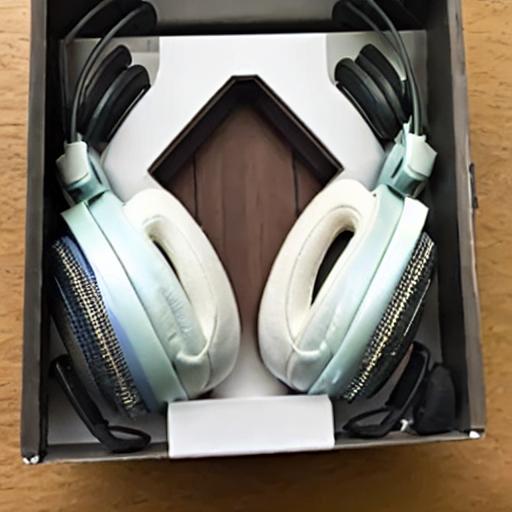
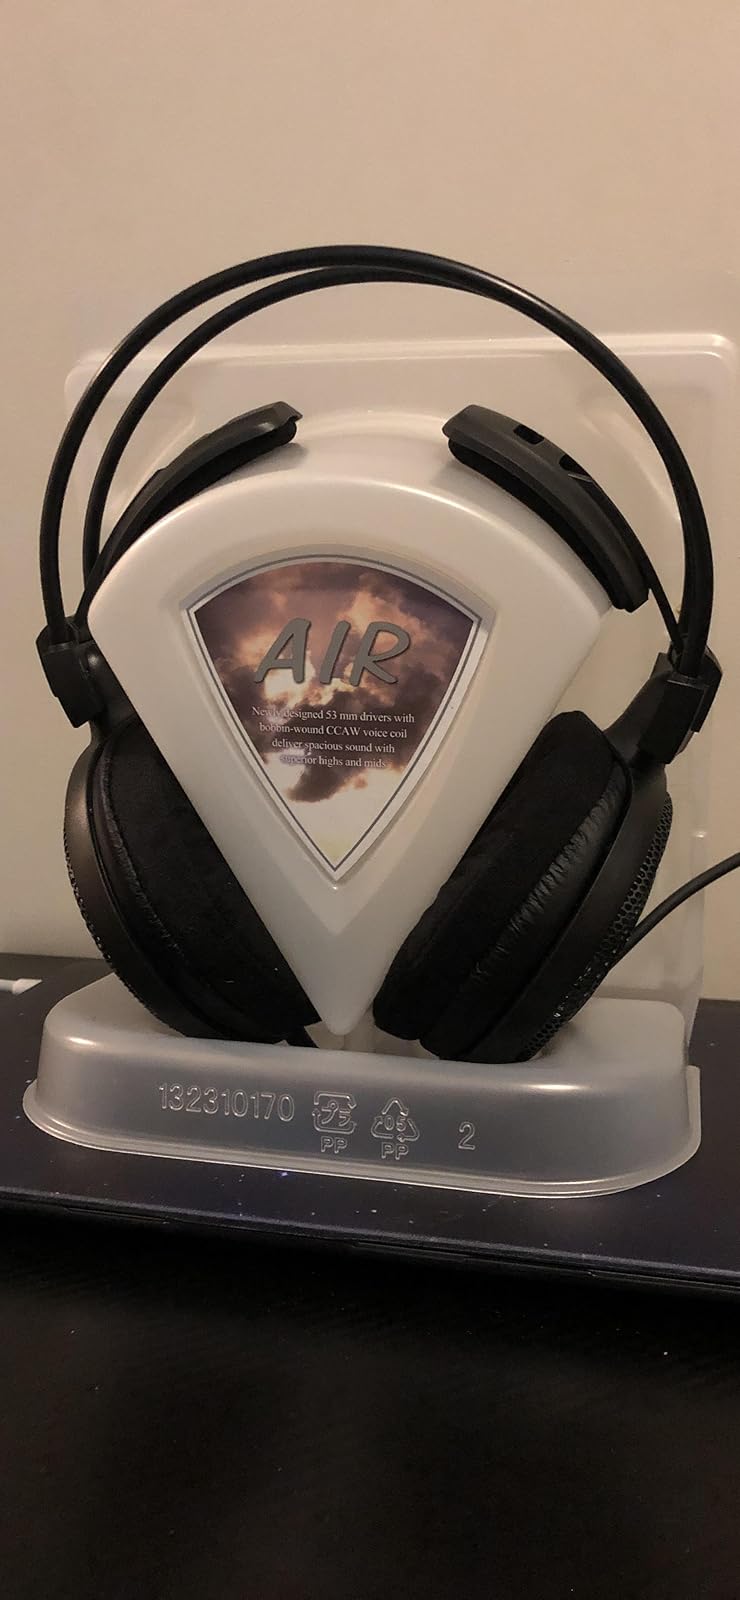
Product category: headphones
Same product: no